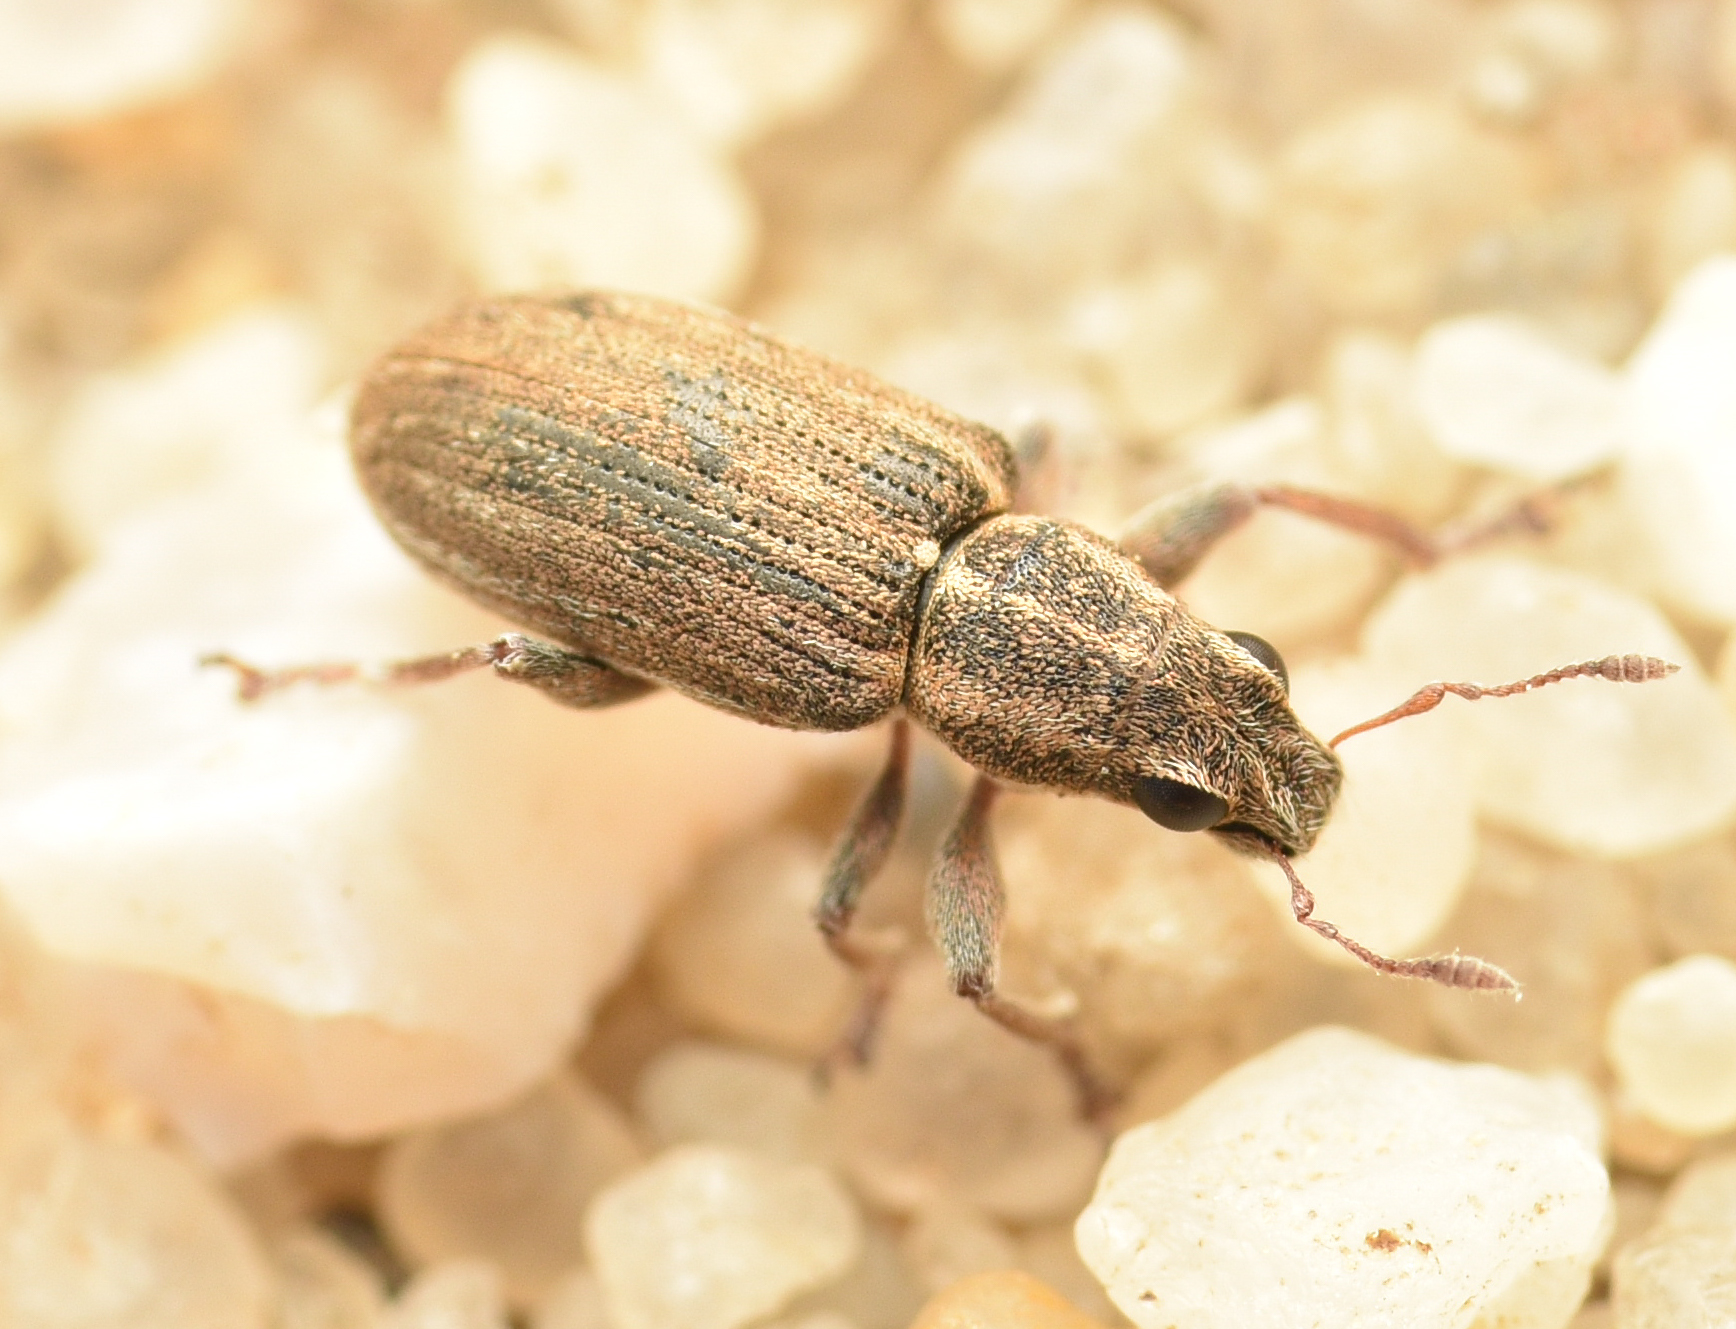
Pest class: pea_leaf_weevil